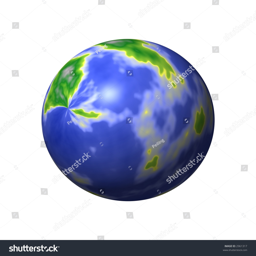
a round world map with lands and seas